Lee Wai Tong

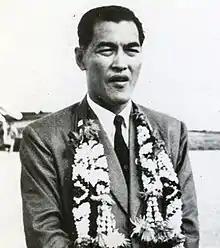
Lee in 1950

Lee Wai Tong (16 October 1905 – 4 July 1979) was a Hong Kong and Chinese international association football player, head coach, and former Vice President of FIFA. He is often regarded as the greatest Chinese footballer, due to his accomplishments in winning several Far Eastern Games titles with the national team of the Republic of China as well as captaining the national football squad on a 13-year unbeaten run in competitive games from 1923 to 1936, a streak that ended at their first ever Olympic tournament (held in Berlin).